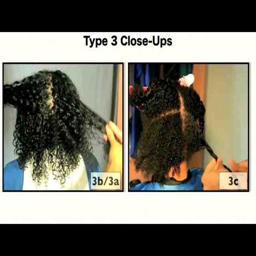
a detailed blog be it relaxed or natural .